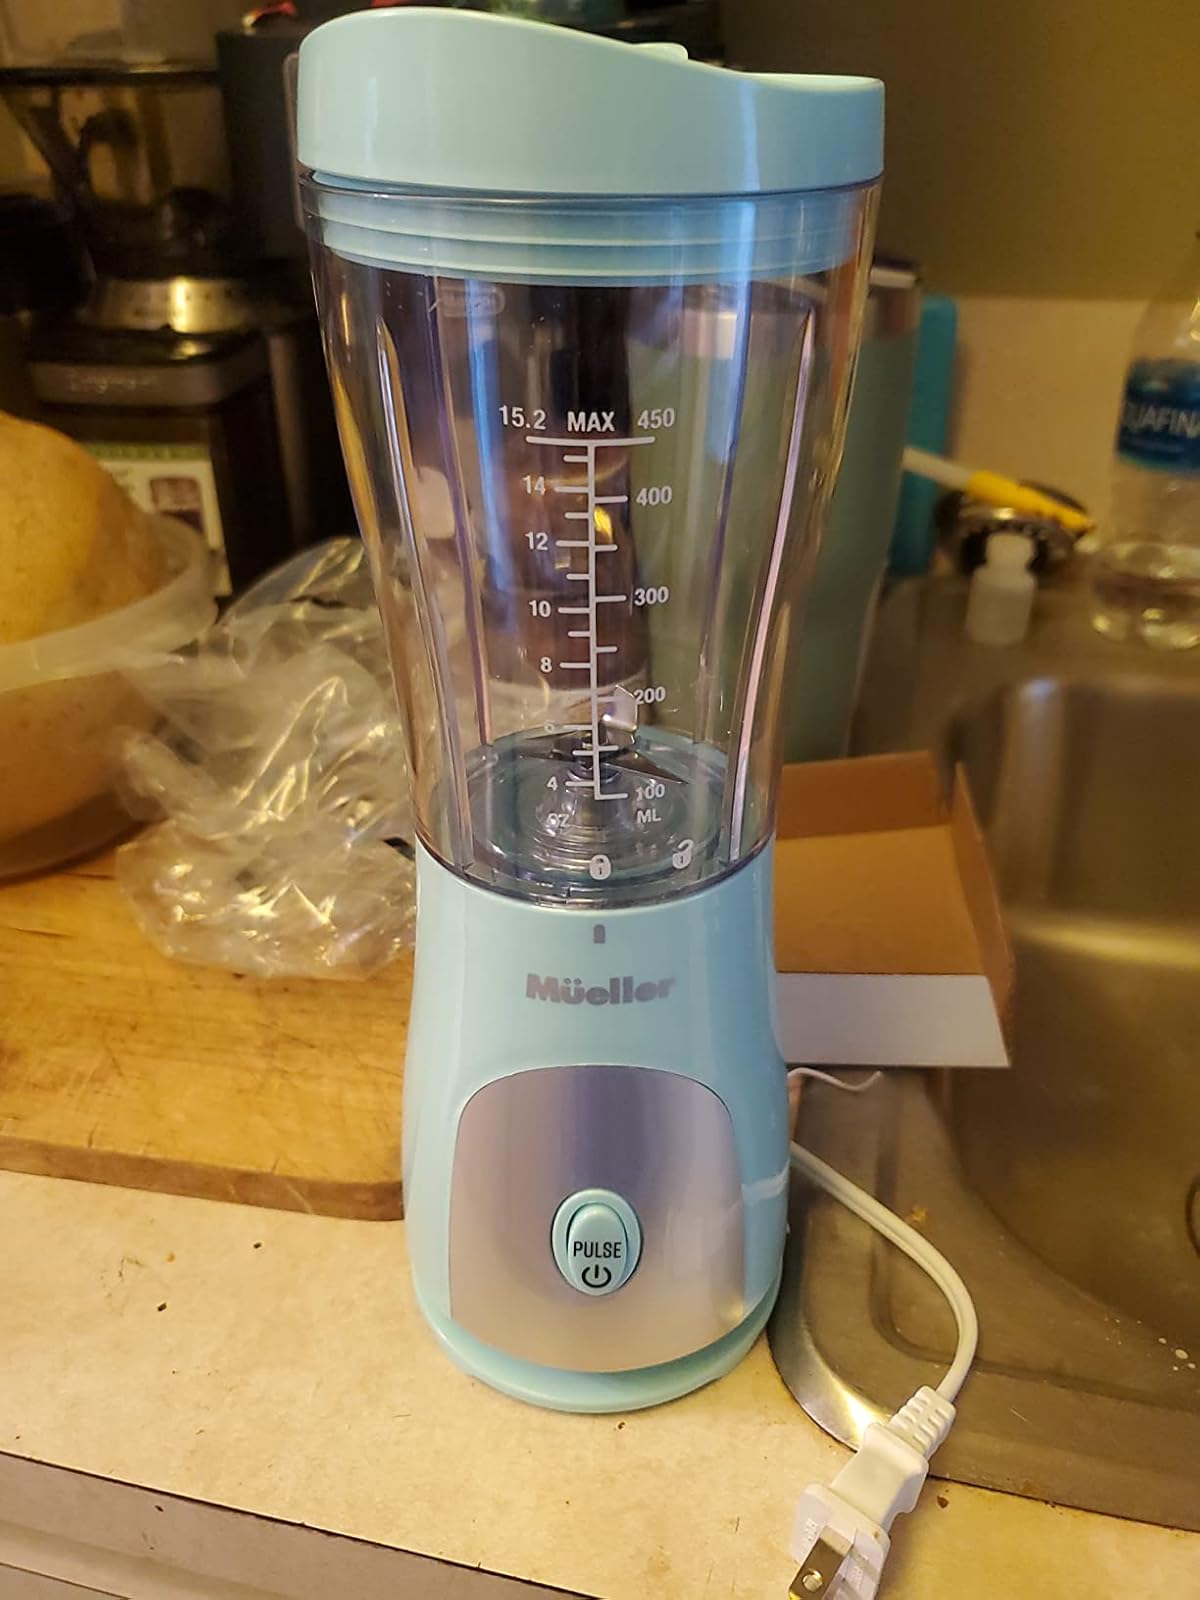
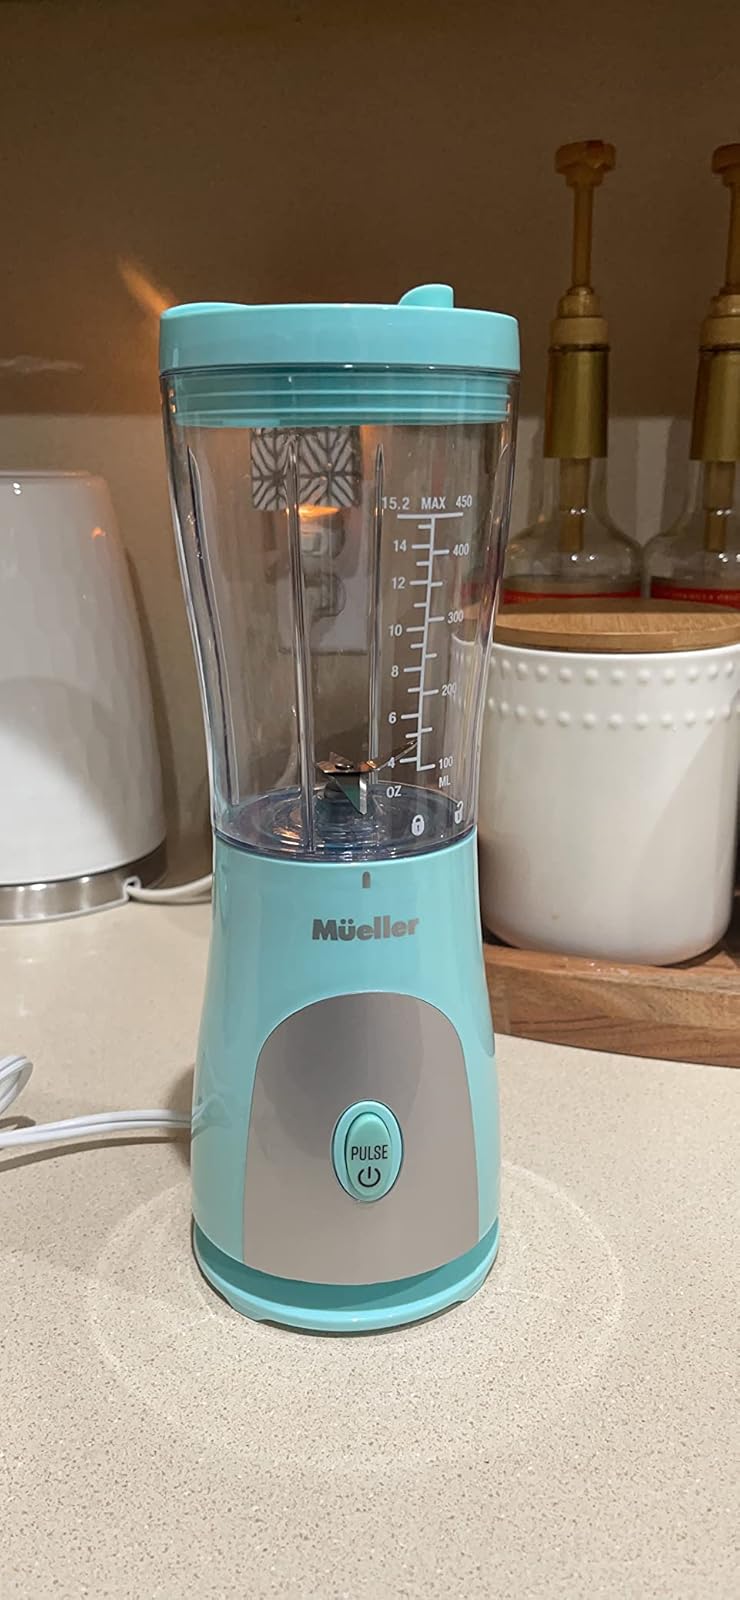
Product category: items_blender
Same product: yes